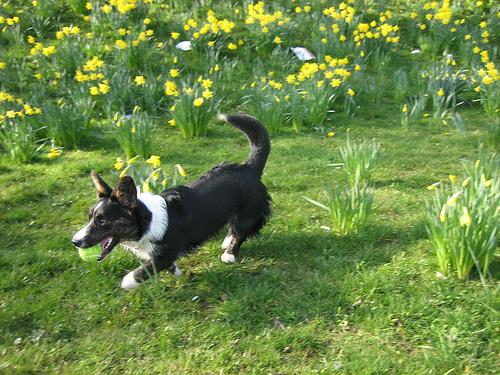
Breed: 2909-n000116-Cardigan